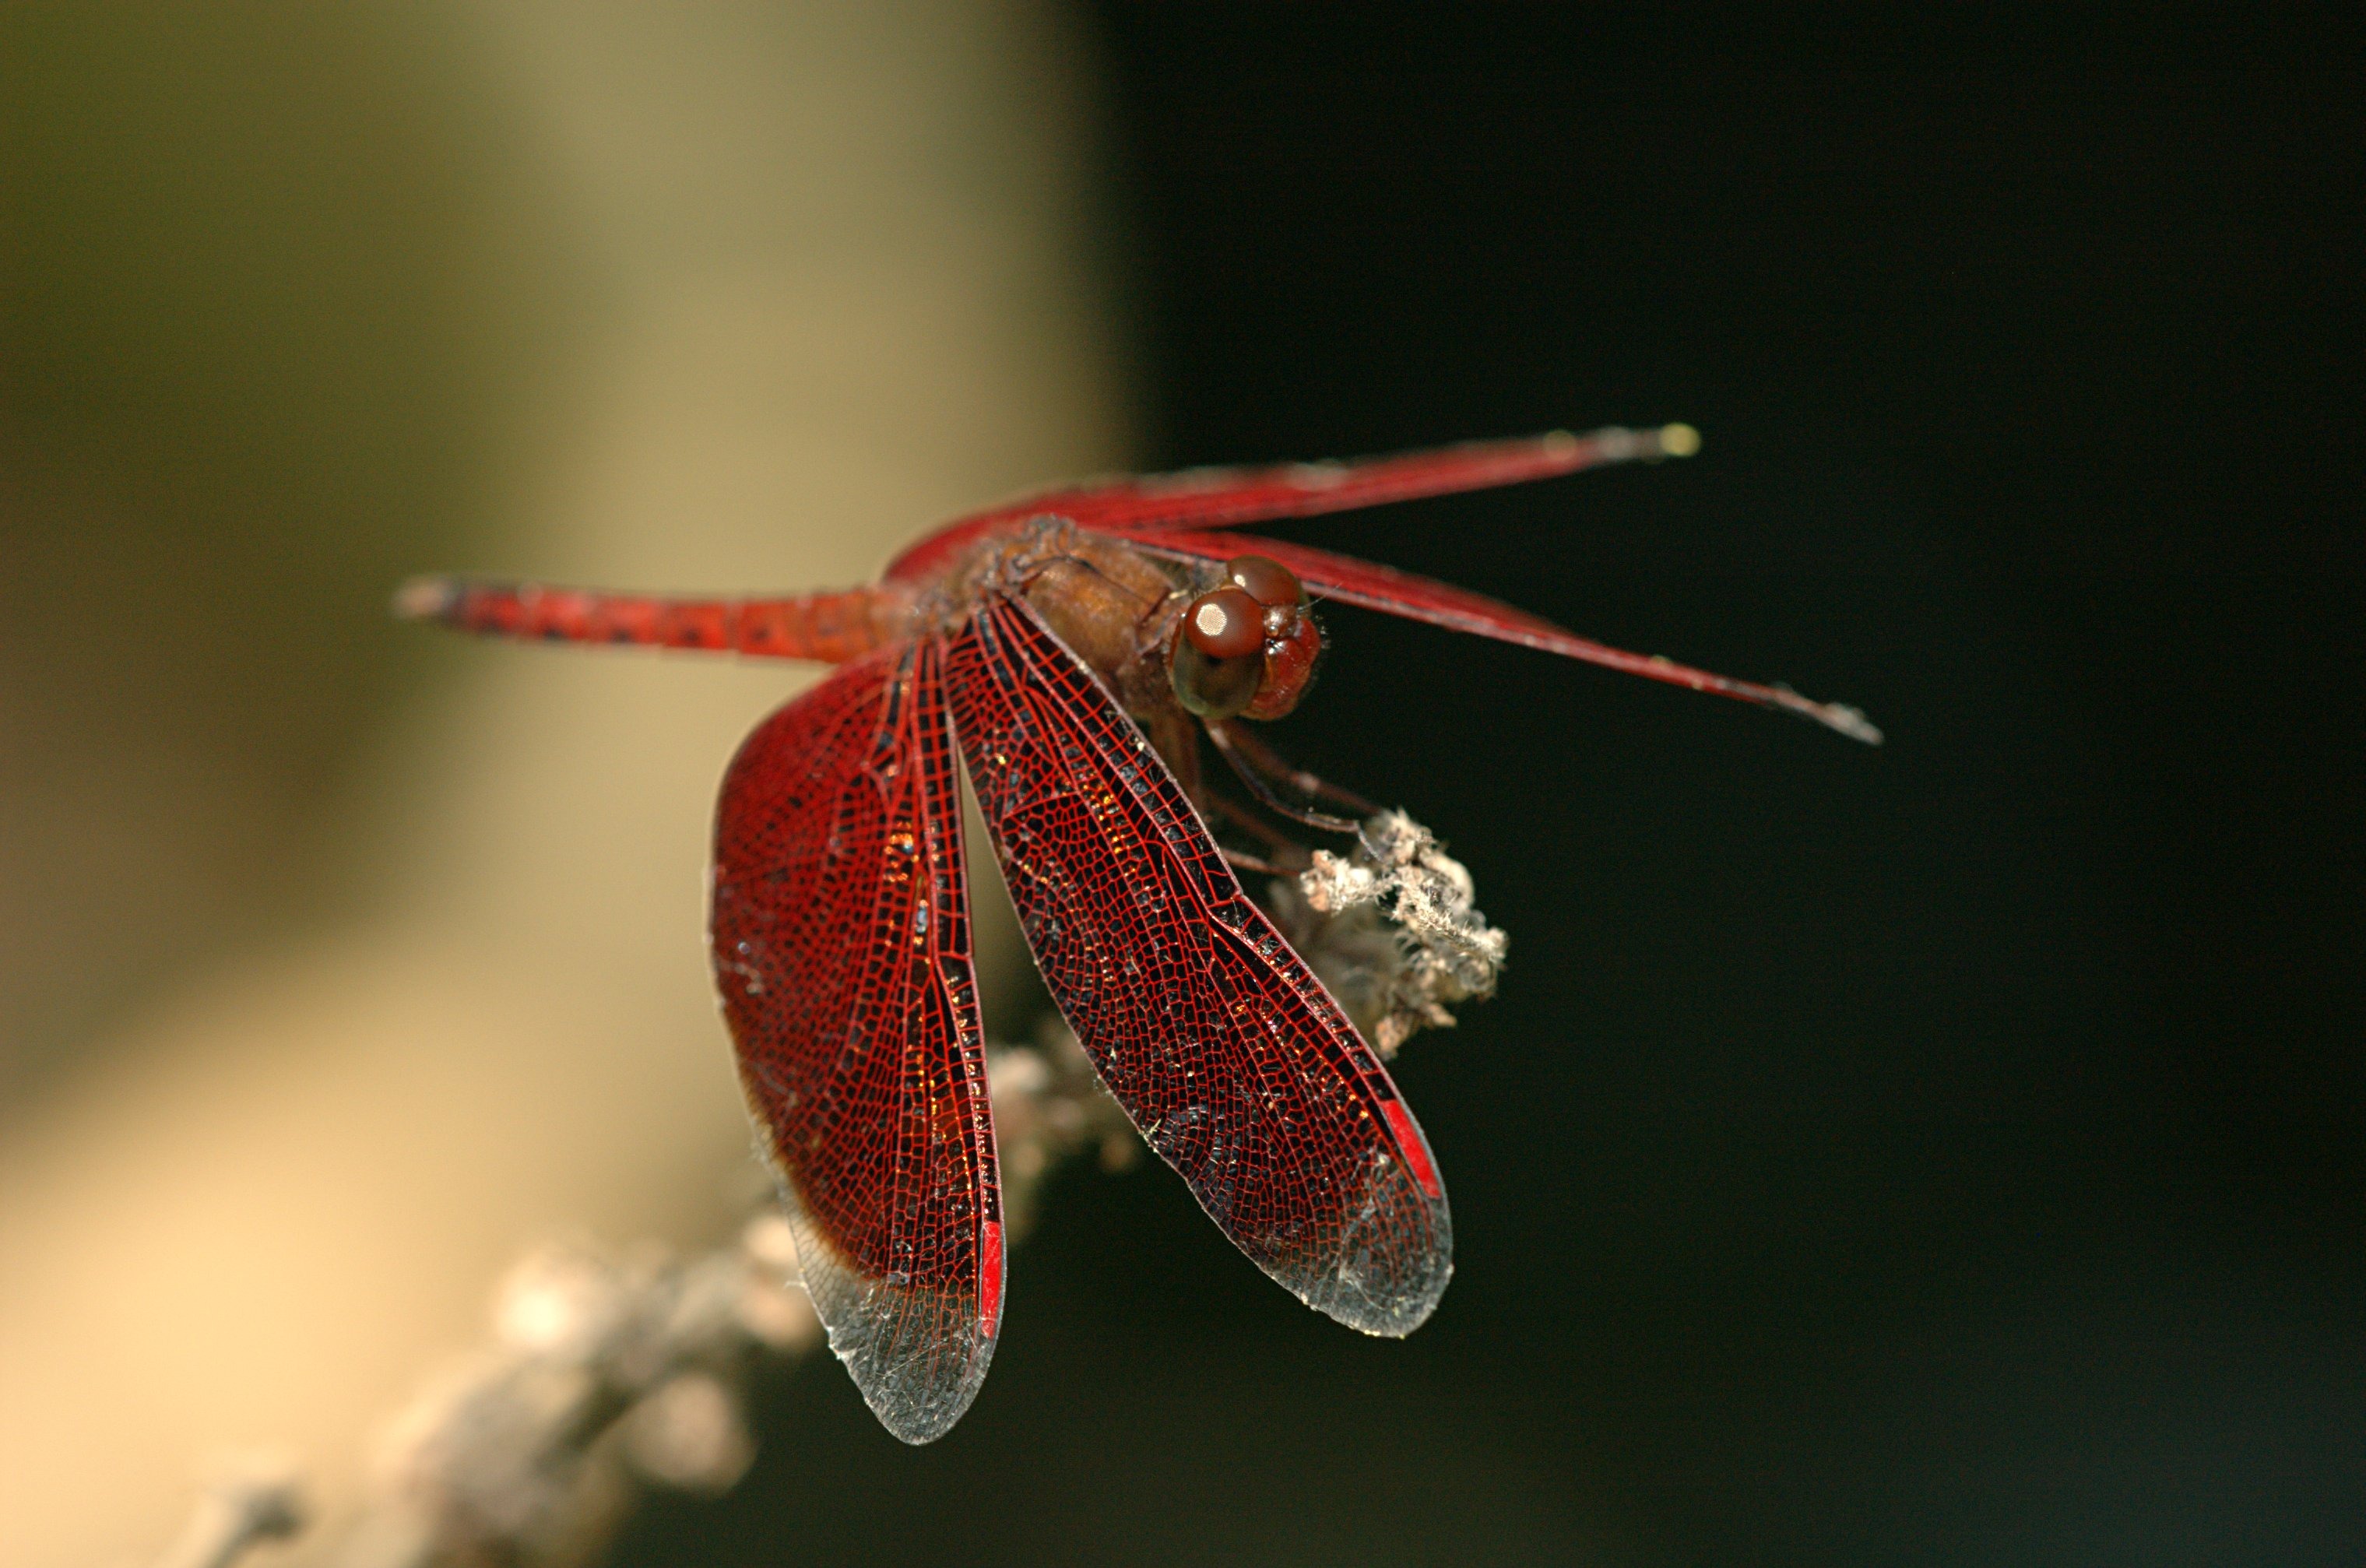
nature, photography, leaf, flower, red, insect, macro, flora, fauna, invertebrate, close up, outside, dragonfly, beautiful, macro photography, red dragonfly, plant stem